Vittoria Bussi

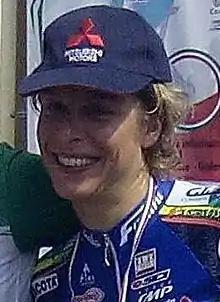
Bussi after taking 3rd place at the 2014 Italian National Time Trial Championships

Vittoria Bussi (born 19 March 1987) is an Italian professional racing cyclist. She holds a DPhil in pure mathematics from the University of Oxford for a 2014 thesis entitled "Derived symplectic structures in generalized Donaldson–Thomas theory and categorification".